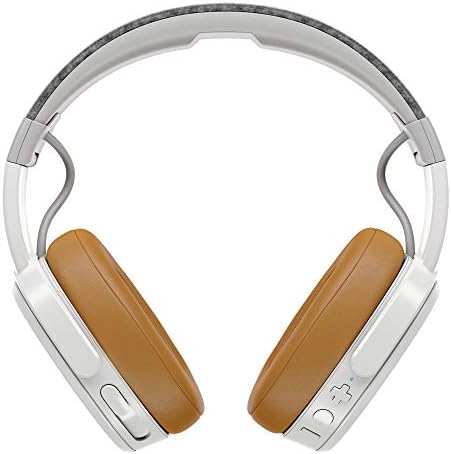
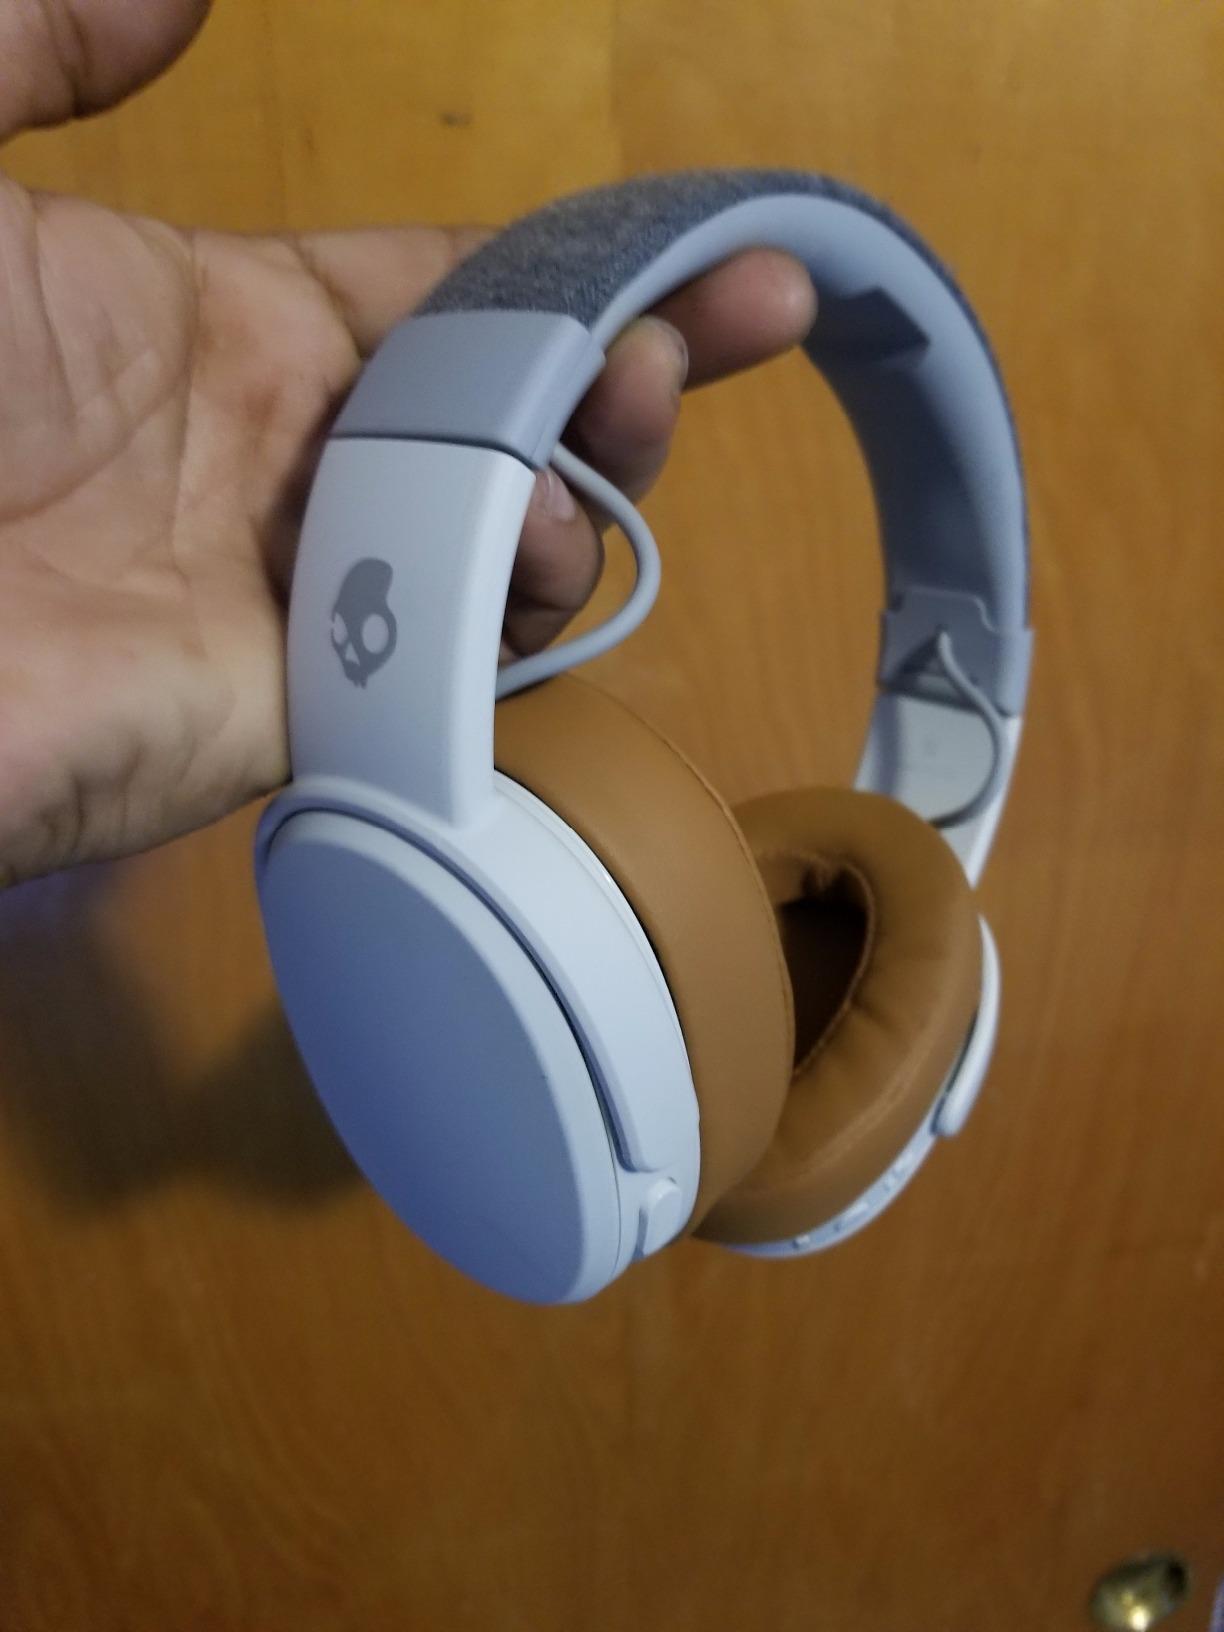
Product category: headphones
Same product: yes